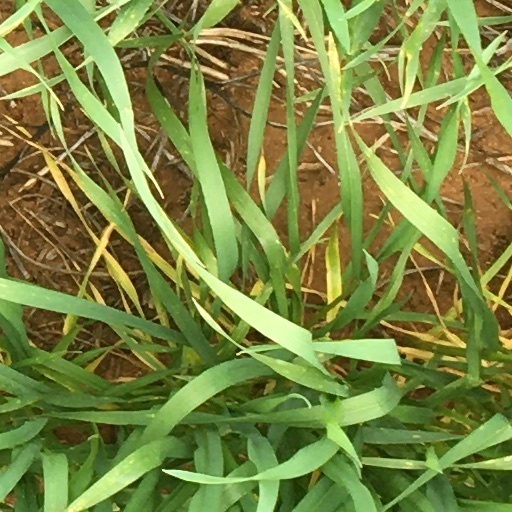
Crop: wheat